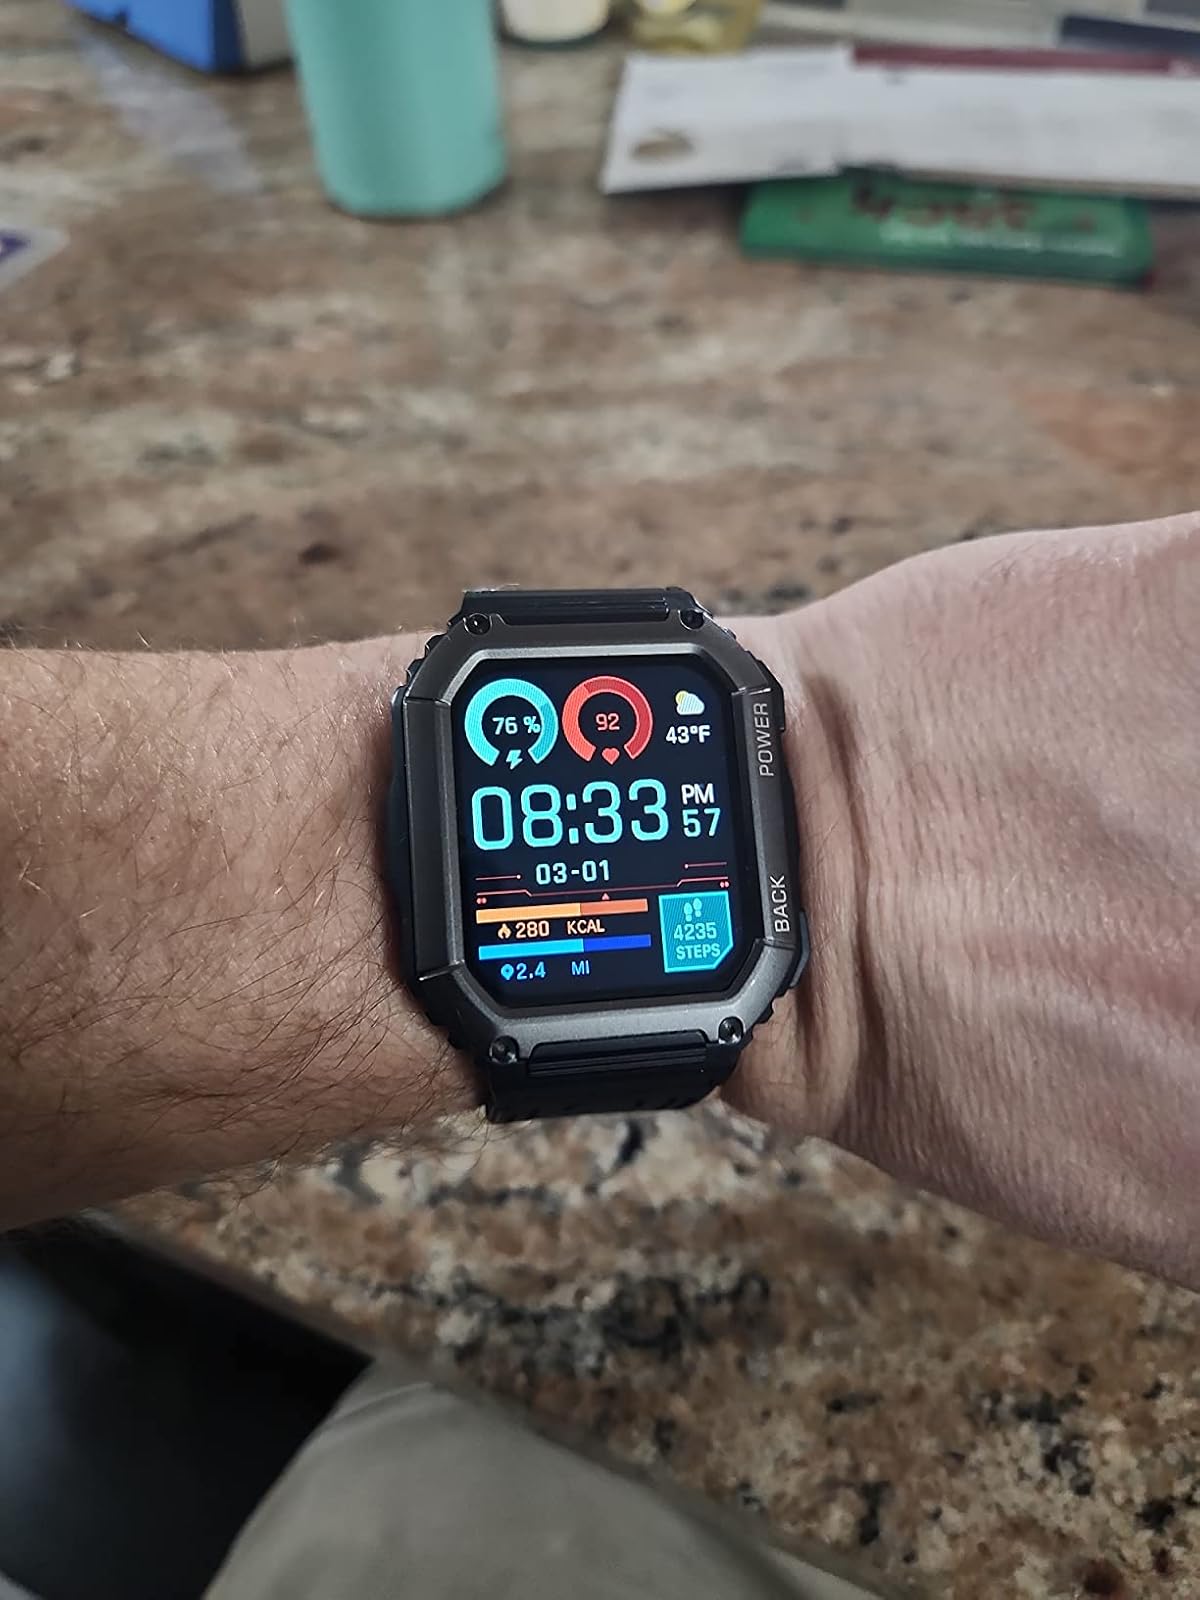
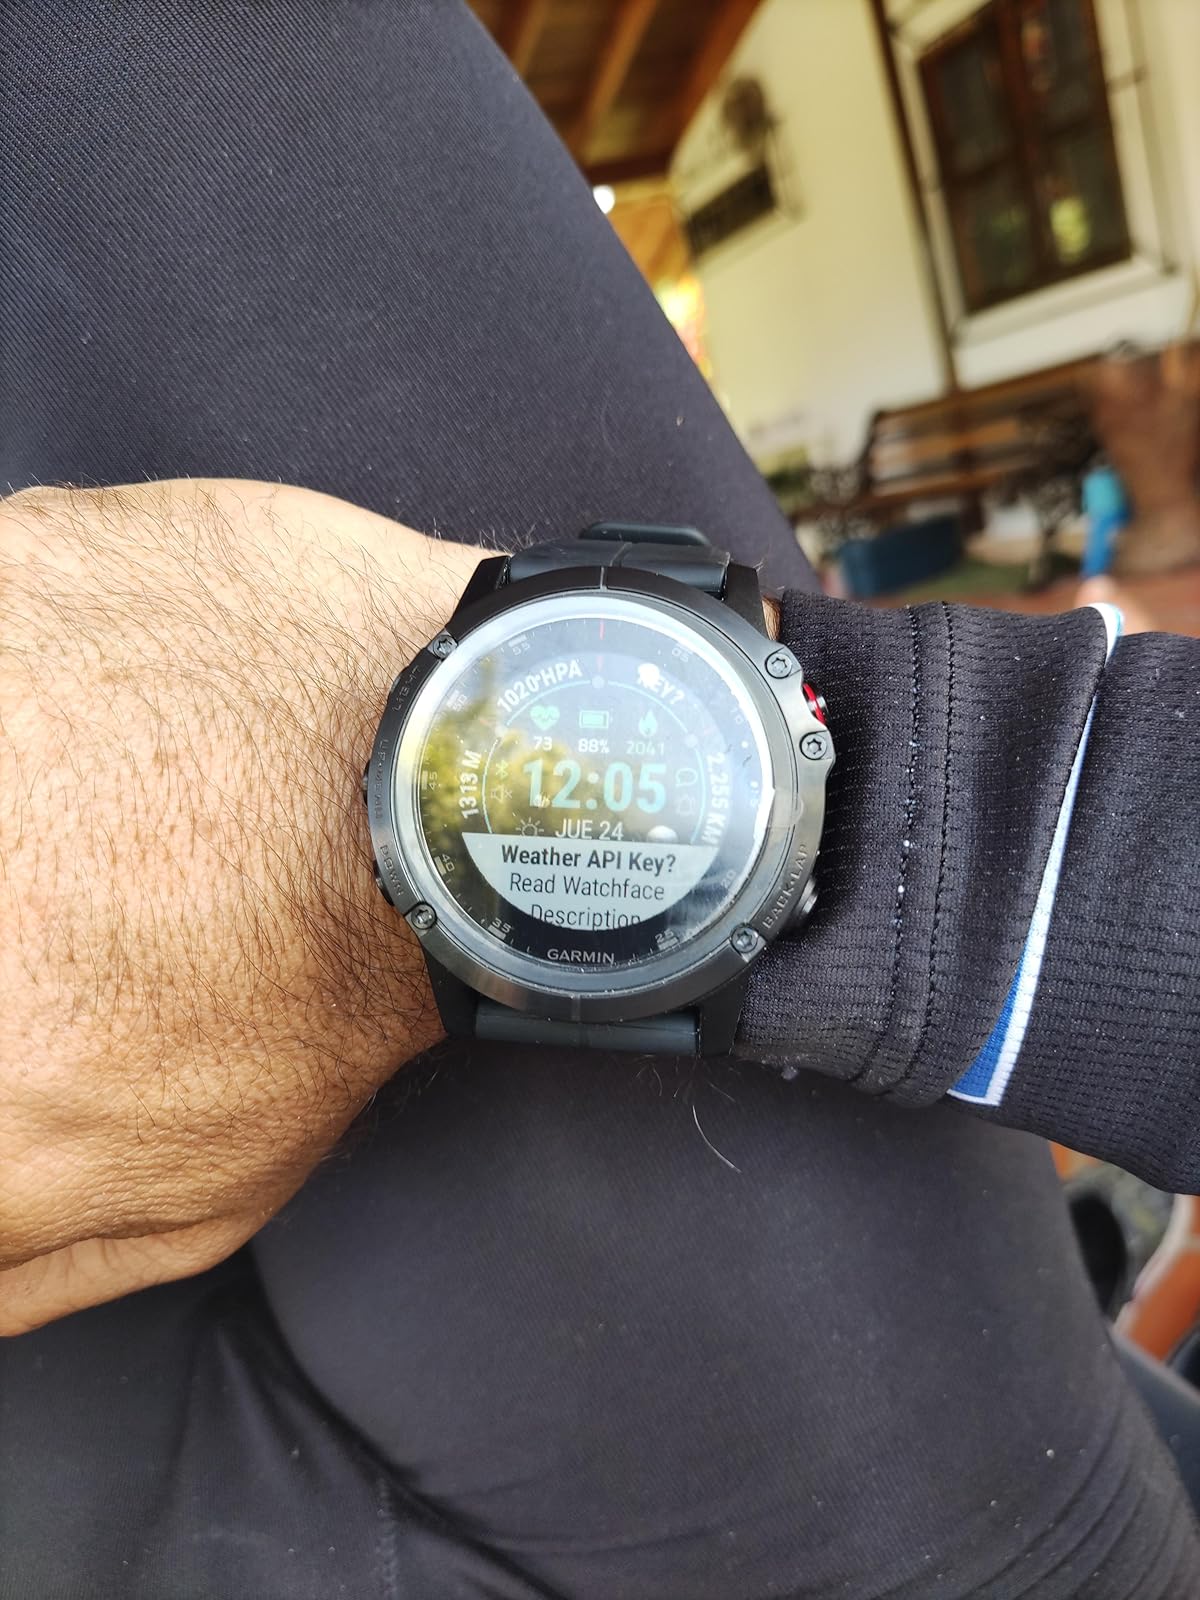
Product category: smartwatch
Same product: no